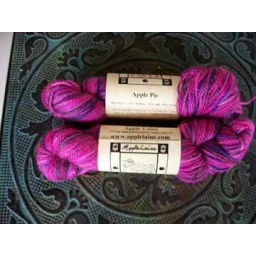
apple laine pretty in pink